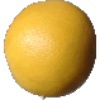
Label: Grapefruit White 1